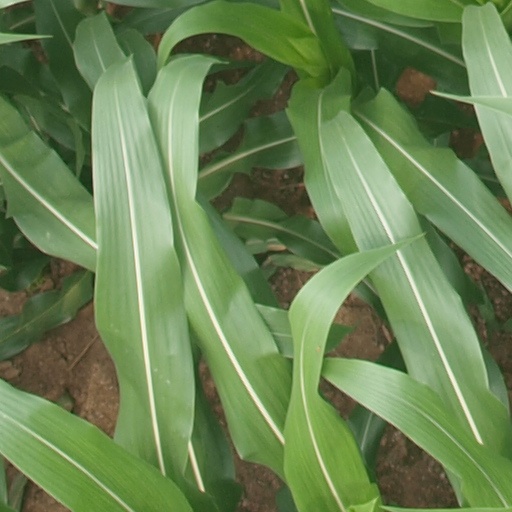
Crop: maize; corn